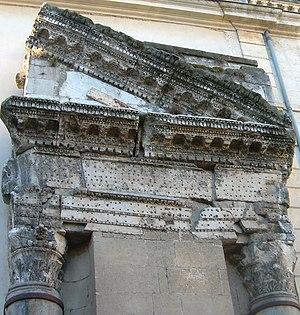
Ce tableau présente la liste de tous les monuments historiques classés ou inscrits sur la commune d‘Arles, Bouches-du-Rhône, en France.
Le forum d’Arles, situé dans la ville d'Arles, en France, est la première grande réalisation urbaine vers 30-20 av. J.-C. de la colonie romaine fondée en 46 av. J.-C. pour remercier Arelate de son soutien à César.
Cet article recense les monuments historiques de France classés en 1840, la première protection de ce type dans le pays.
Les années 20 av. J.-C. couvrent les années 29 av. J.-C. à 20 av. J.-C..